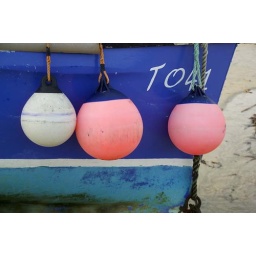
St Ives, Cornwall, UK, fishing boats with colourful buoys on the sand in the town harbour